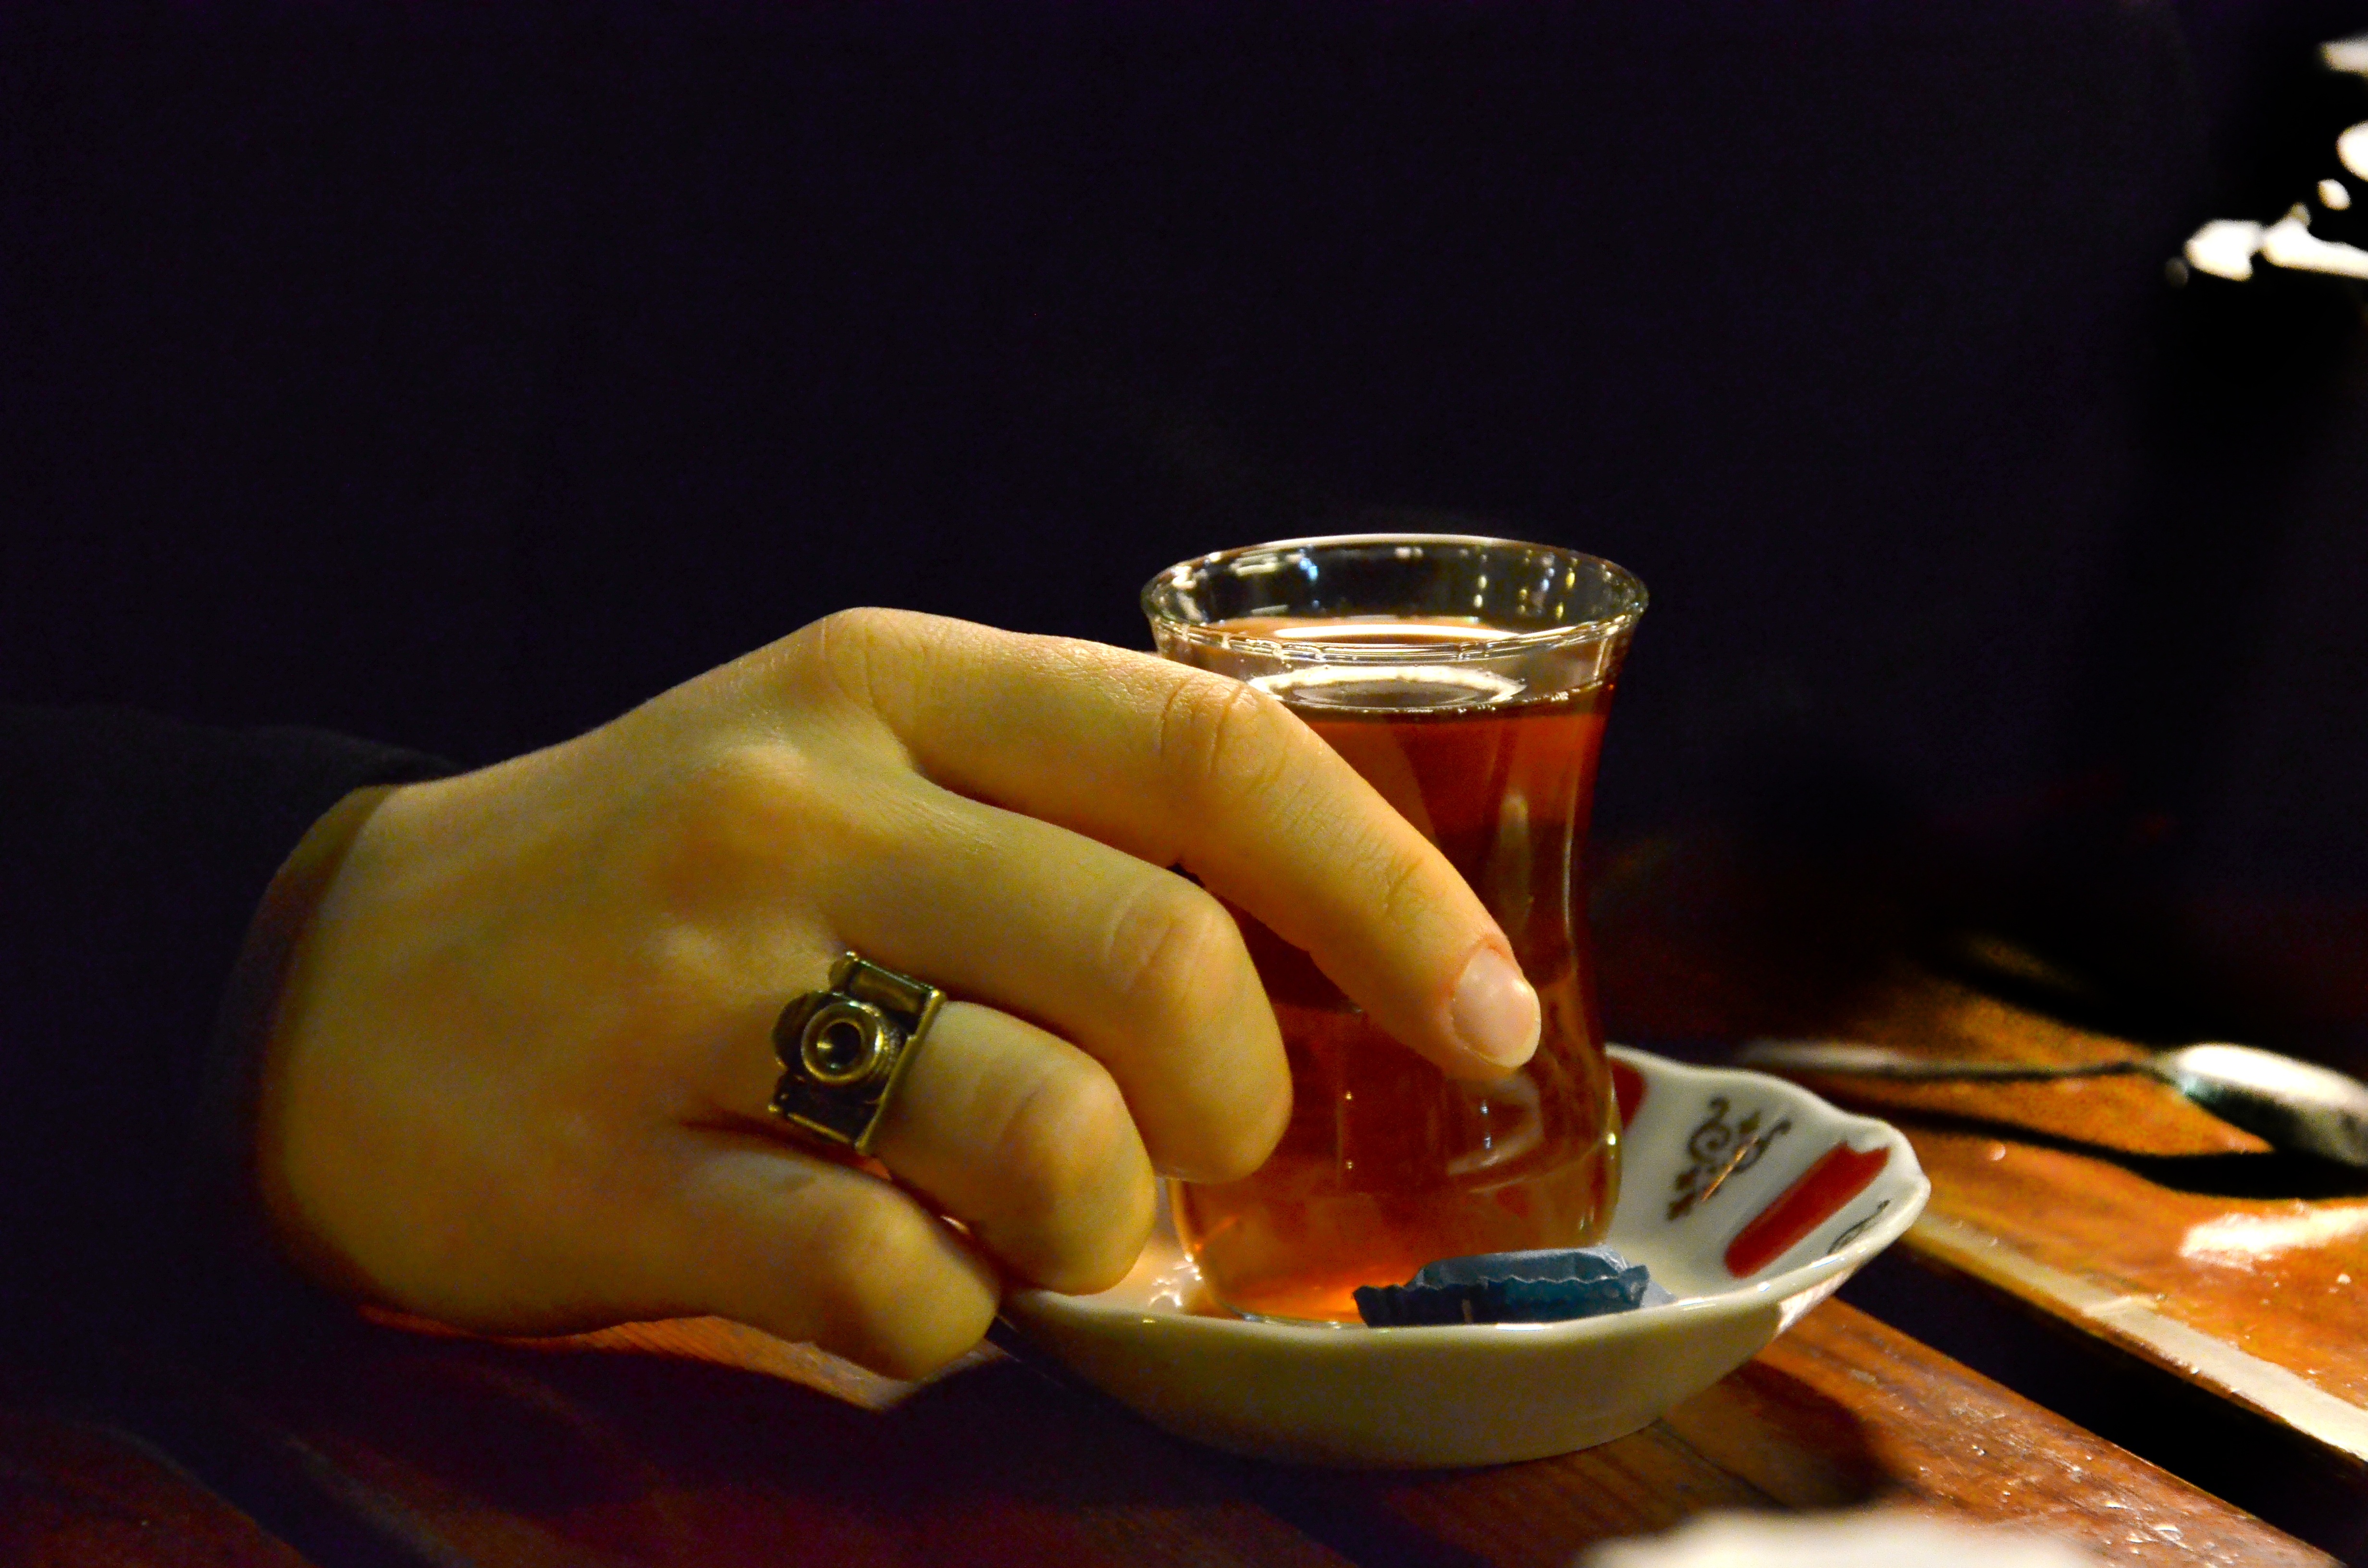
hand, black and white, tea, ring, finger, human, drink, sense